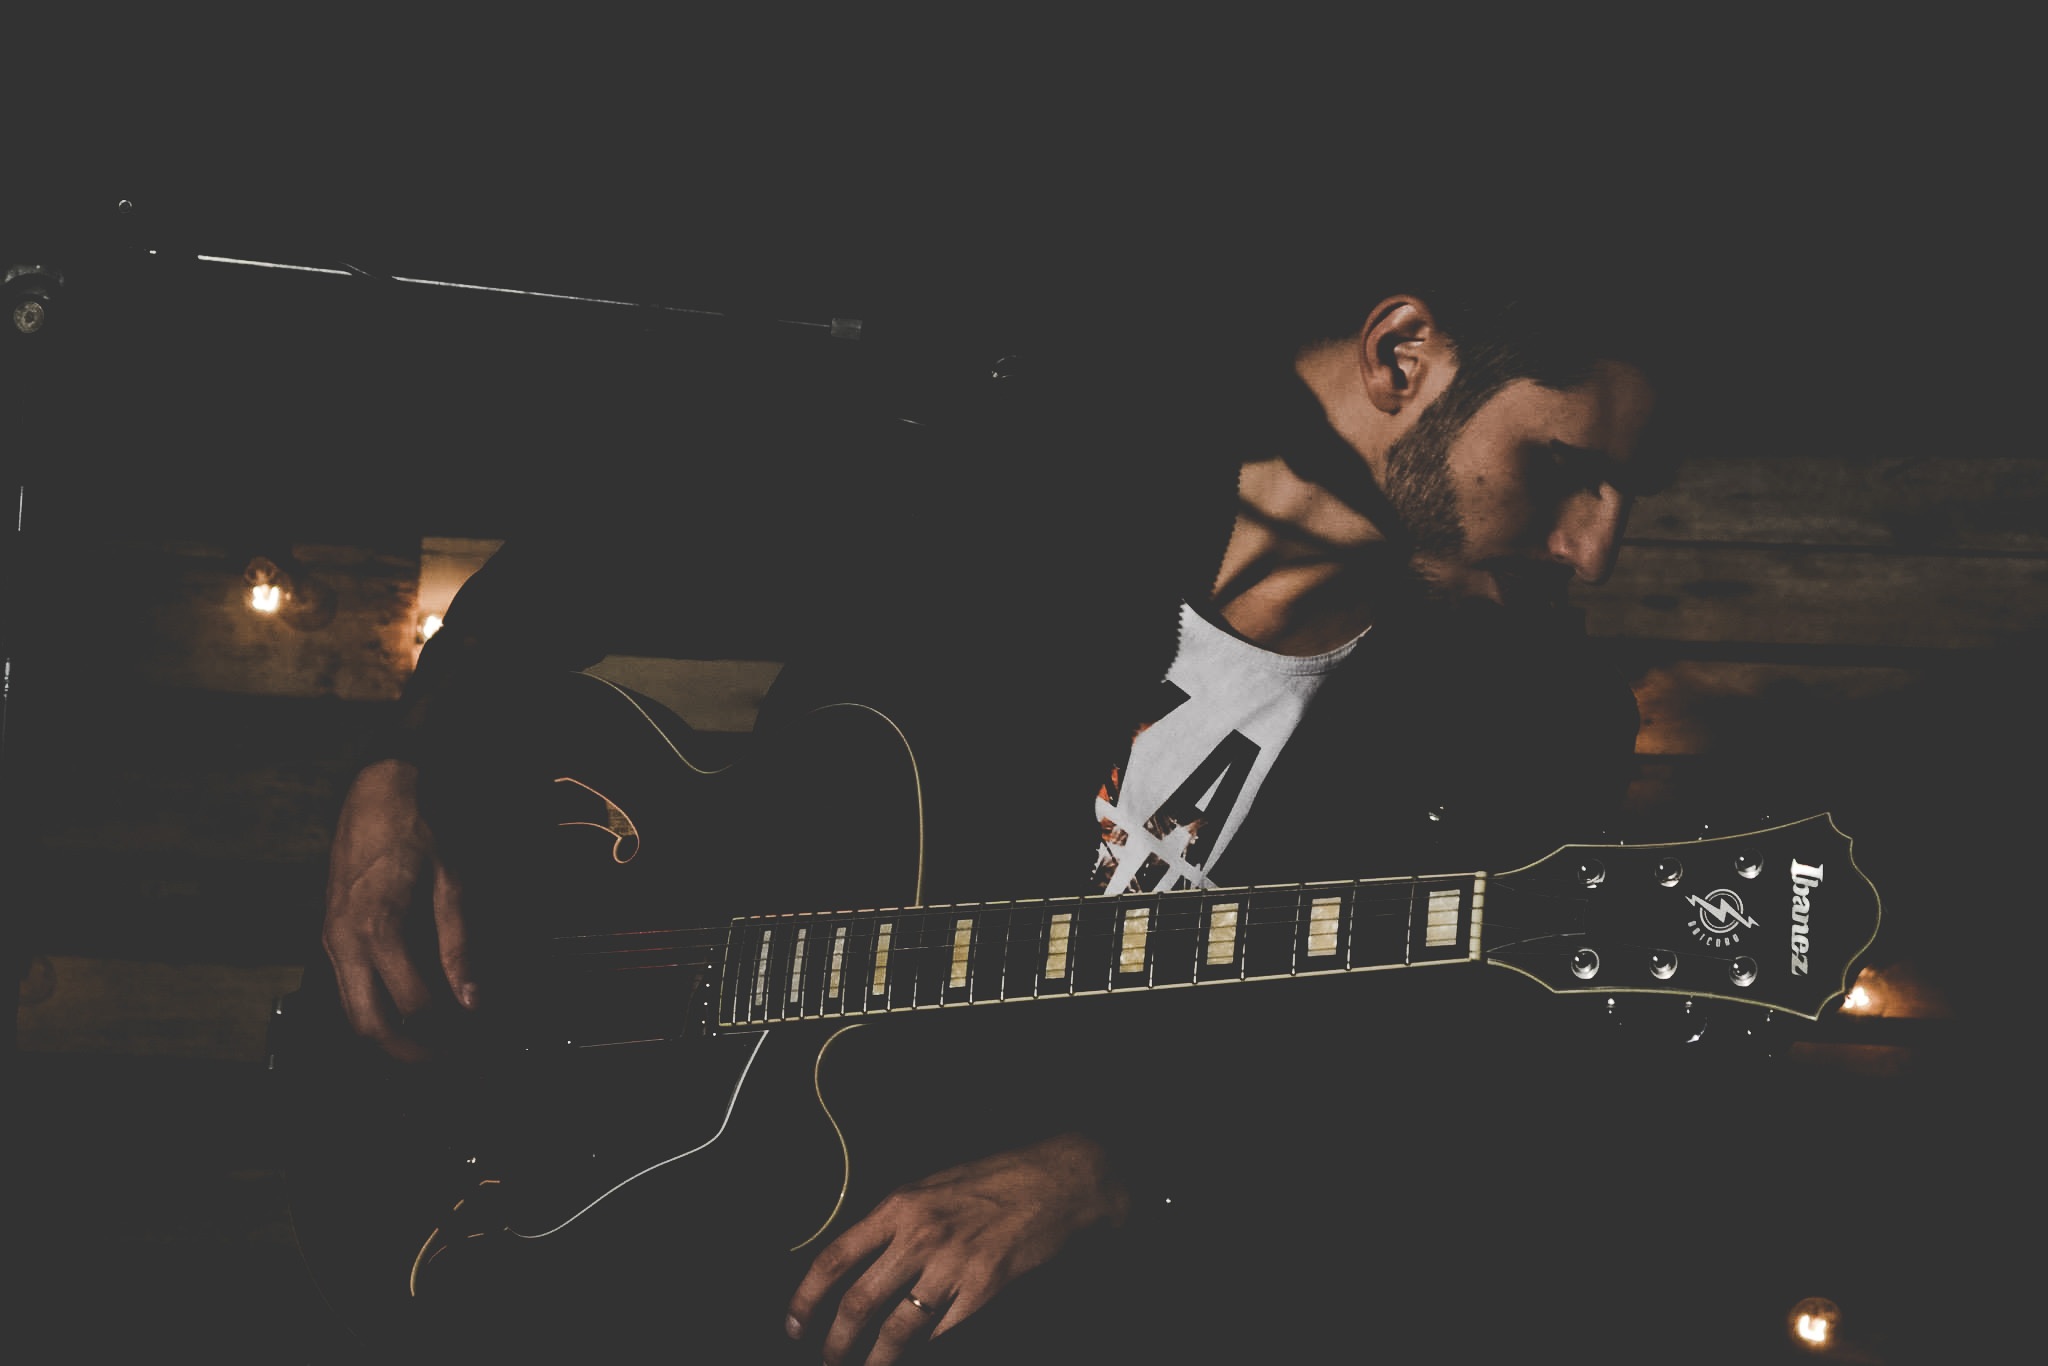
music, guitar, instrument, musician, musical instrument, illustration, bassist, sound, guitarist, bass guitar, album cover, string instrument, plucked string instruments